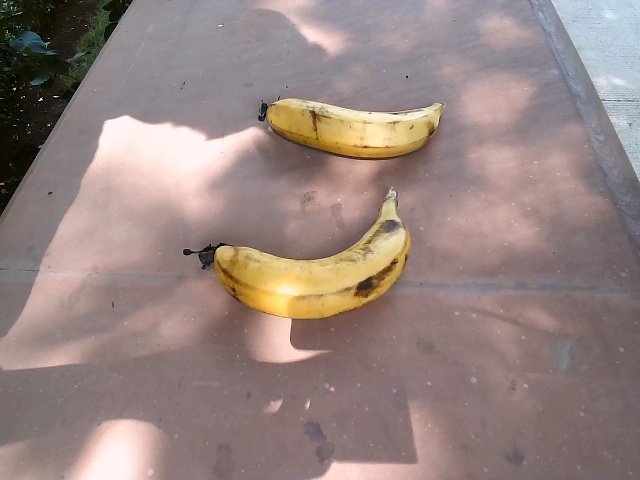
Label: Ripe_Banana